Adelaide

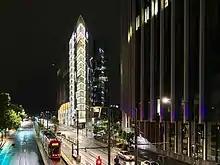
The University of Adelaide Health and Medical Sciences Building, located in the BioMed City precinct on North Terrace

Adelaide is home to a large proportion of Australia's defence industries, which contribute over A$1 billion to South Australia's Gross State Product. The principal government military research institution, the Defence Science and Technology Organisation, and other defence technology organisations such as BAE Systems Australia and Lockheed Martin Australia, are north of Salisbury and west of Elizabeth in an area now called "Edinburgh Parks", adjacent to RAAF Base Edinburgh.